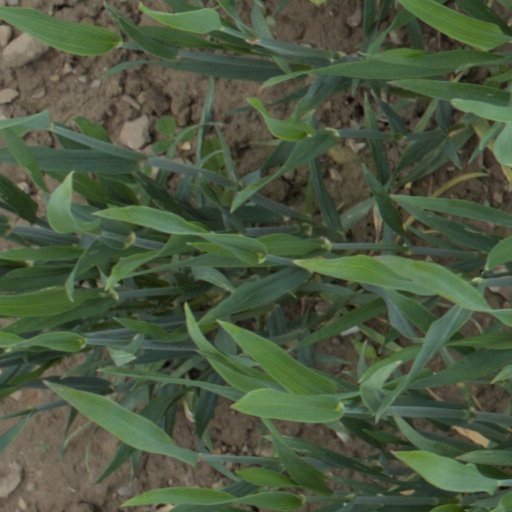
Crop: wheat